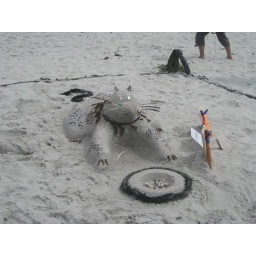
Some entries in the sand castle building contest in Carmel Beach.